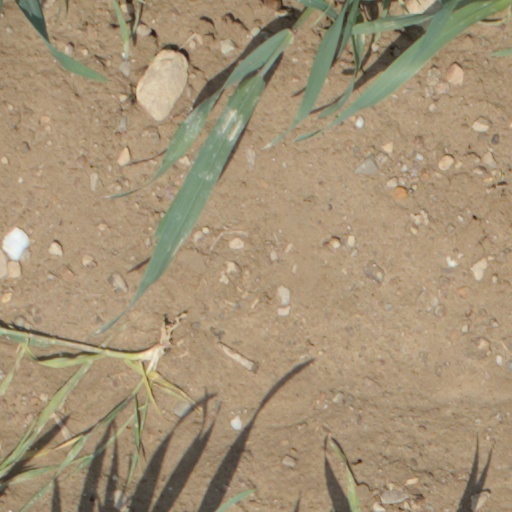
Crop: wheat